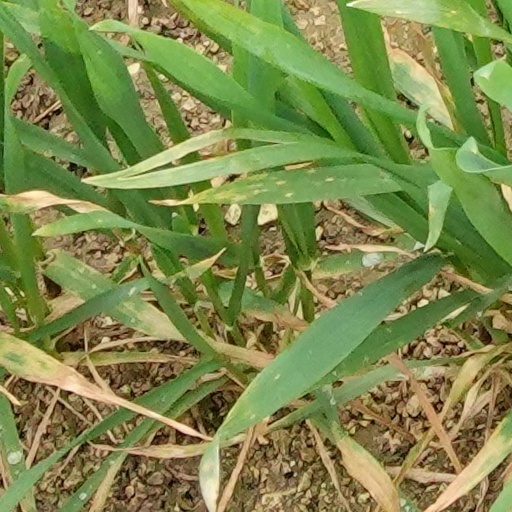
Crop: wheat